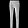
Label: Trouser